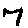
Label: 7